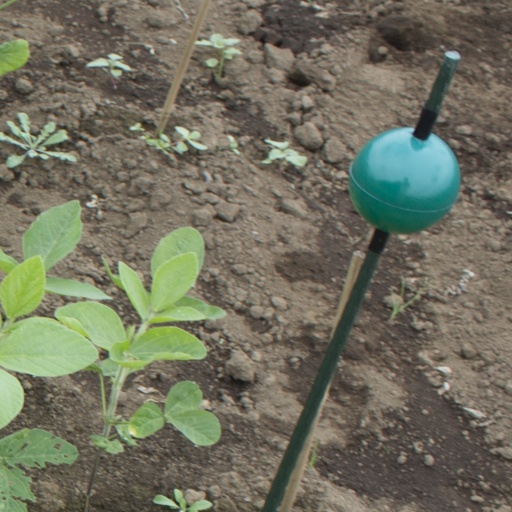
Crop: soybean